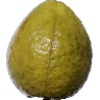
Label: Guava 1